Roman von Ungern-Sternberg

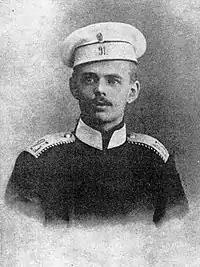
R.F. Ungern in the uniform of the 91st Infantry Dvinsky Regiment

In 1906, Ungern was transferred to the Pavlovsk Military School, in St. Petersburg, as a cadet of ordinary rank. As an army cadet, he proved to be a better student than he ever was as a naval cadet, and he actually studied his course material, but in the words of Palmer, he was a "mediocre student" at best. During the same period, Ungern-Sternberg became obsessed with the occult and developed an interest in Buddhism. His cousin Count Hermann von Keyserling, who later knew him well, wrote that the baron was very curious from his teenage years onward with "Tibetan and Hindu philosophy" and often spoke of the mystical powers possessed by "geometrical symbols". Keyserling called Ungern-Sternberg "one of the most metaphysically and occultly gifted men I have ever met" and believed that the baron could read minds.